Scooby-Doo and the Alien Invaders

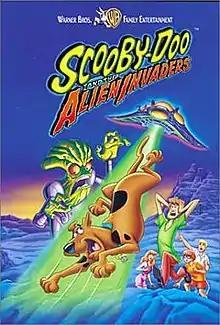
DVD cover

Scooby-Doo and the Alien Invaders is a 2000 American direct-to-video animated science fiction romantic comedy mystery film. It is the third direct-to-video film based on "Scooby-Doo" Saturday morning cartoons. The film was produced by Warner Bros. Animation in association with Hanna-Barbera. It is the third of the first four "Scooby-Doo" direct-to-video films to be animated overseas by Japanese animation studio Mook Animation. Unlike the previous films and despite the grimmer atmosphere, it has a lighter tone since the real monsters are on Mystery Inc.'s side and the disguised human beings are the main villains.